Administrative Office of the United States Courts

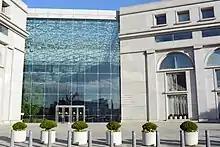
The Thurgood Marshall Federal Judiciary Building houses the offices of the Administrative Office of the United States Courts, the Federal Judicial Center, the United States Sentencing Commission, and the Office of the Clerk of the Judicial Panel on Multidistrict Litigation.

The mission of the Administrative Office of the United States Courts (AO) is to provide a variety of support functions to the United States federal judiciary. The AO prepares and submits the budget for the courts to the Judicial Conference for approval by Congress. It analyzes legislation from Congress that will affect the courts' operations or personnel and interprets and applies the new laws. It also provides administrative help to members of the courts in the form of clerks, probation and pretrial services officers, court reporters, and public defenders. It also works with the General Services Administration to develop and operate suitable accommodations for federal courts in federal buildings or standalone federal courthouses.